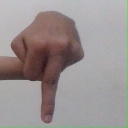
अक्षर: प